Szondi test

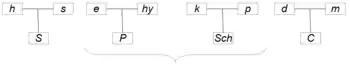
Sex (S) and Contact (C) vectors represent pulsions at the border with the outer world, while the Paroximal (P, representing affects) and Schizoform (Sch, representing the ego) vectors at the inner part of the psyche.

A whole drive ("Triebe", in Szondi's own terms), like the sexual drive S, is composed of a pair of two opposite drive needs ("Triebbedürfnisse"), in this case "h" (tender love) and "s" (sadism). Each drive need in turn has a positive and negative striving ("Triebstrebung"), for instance h+ (personal tender love) and h- (collective love), or s+ (sadism toward the other) and s- (masochism).